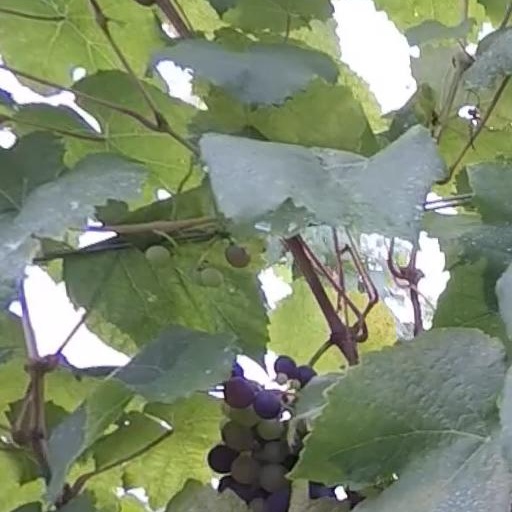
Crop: grape